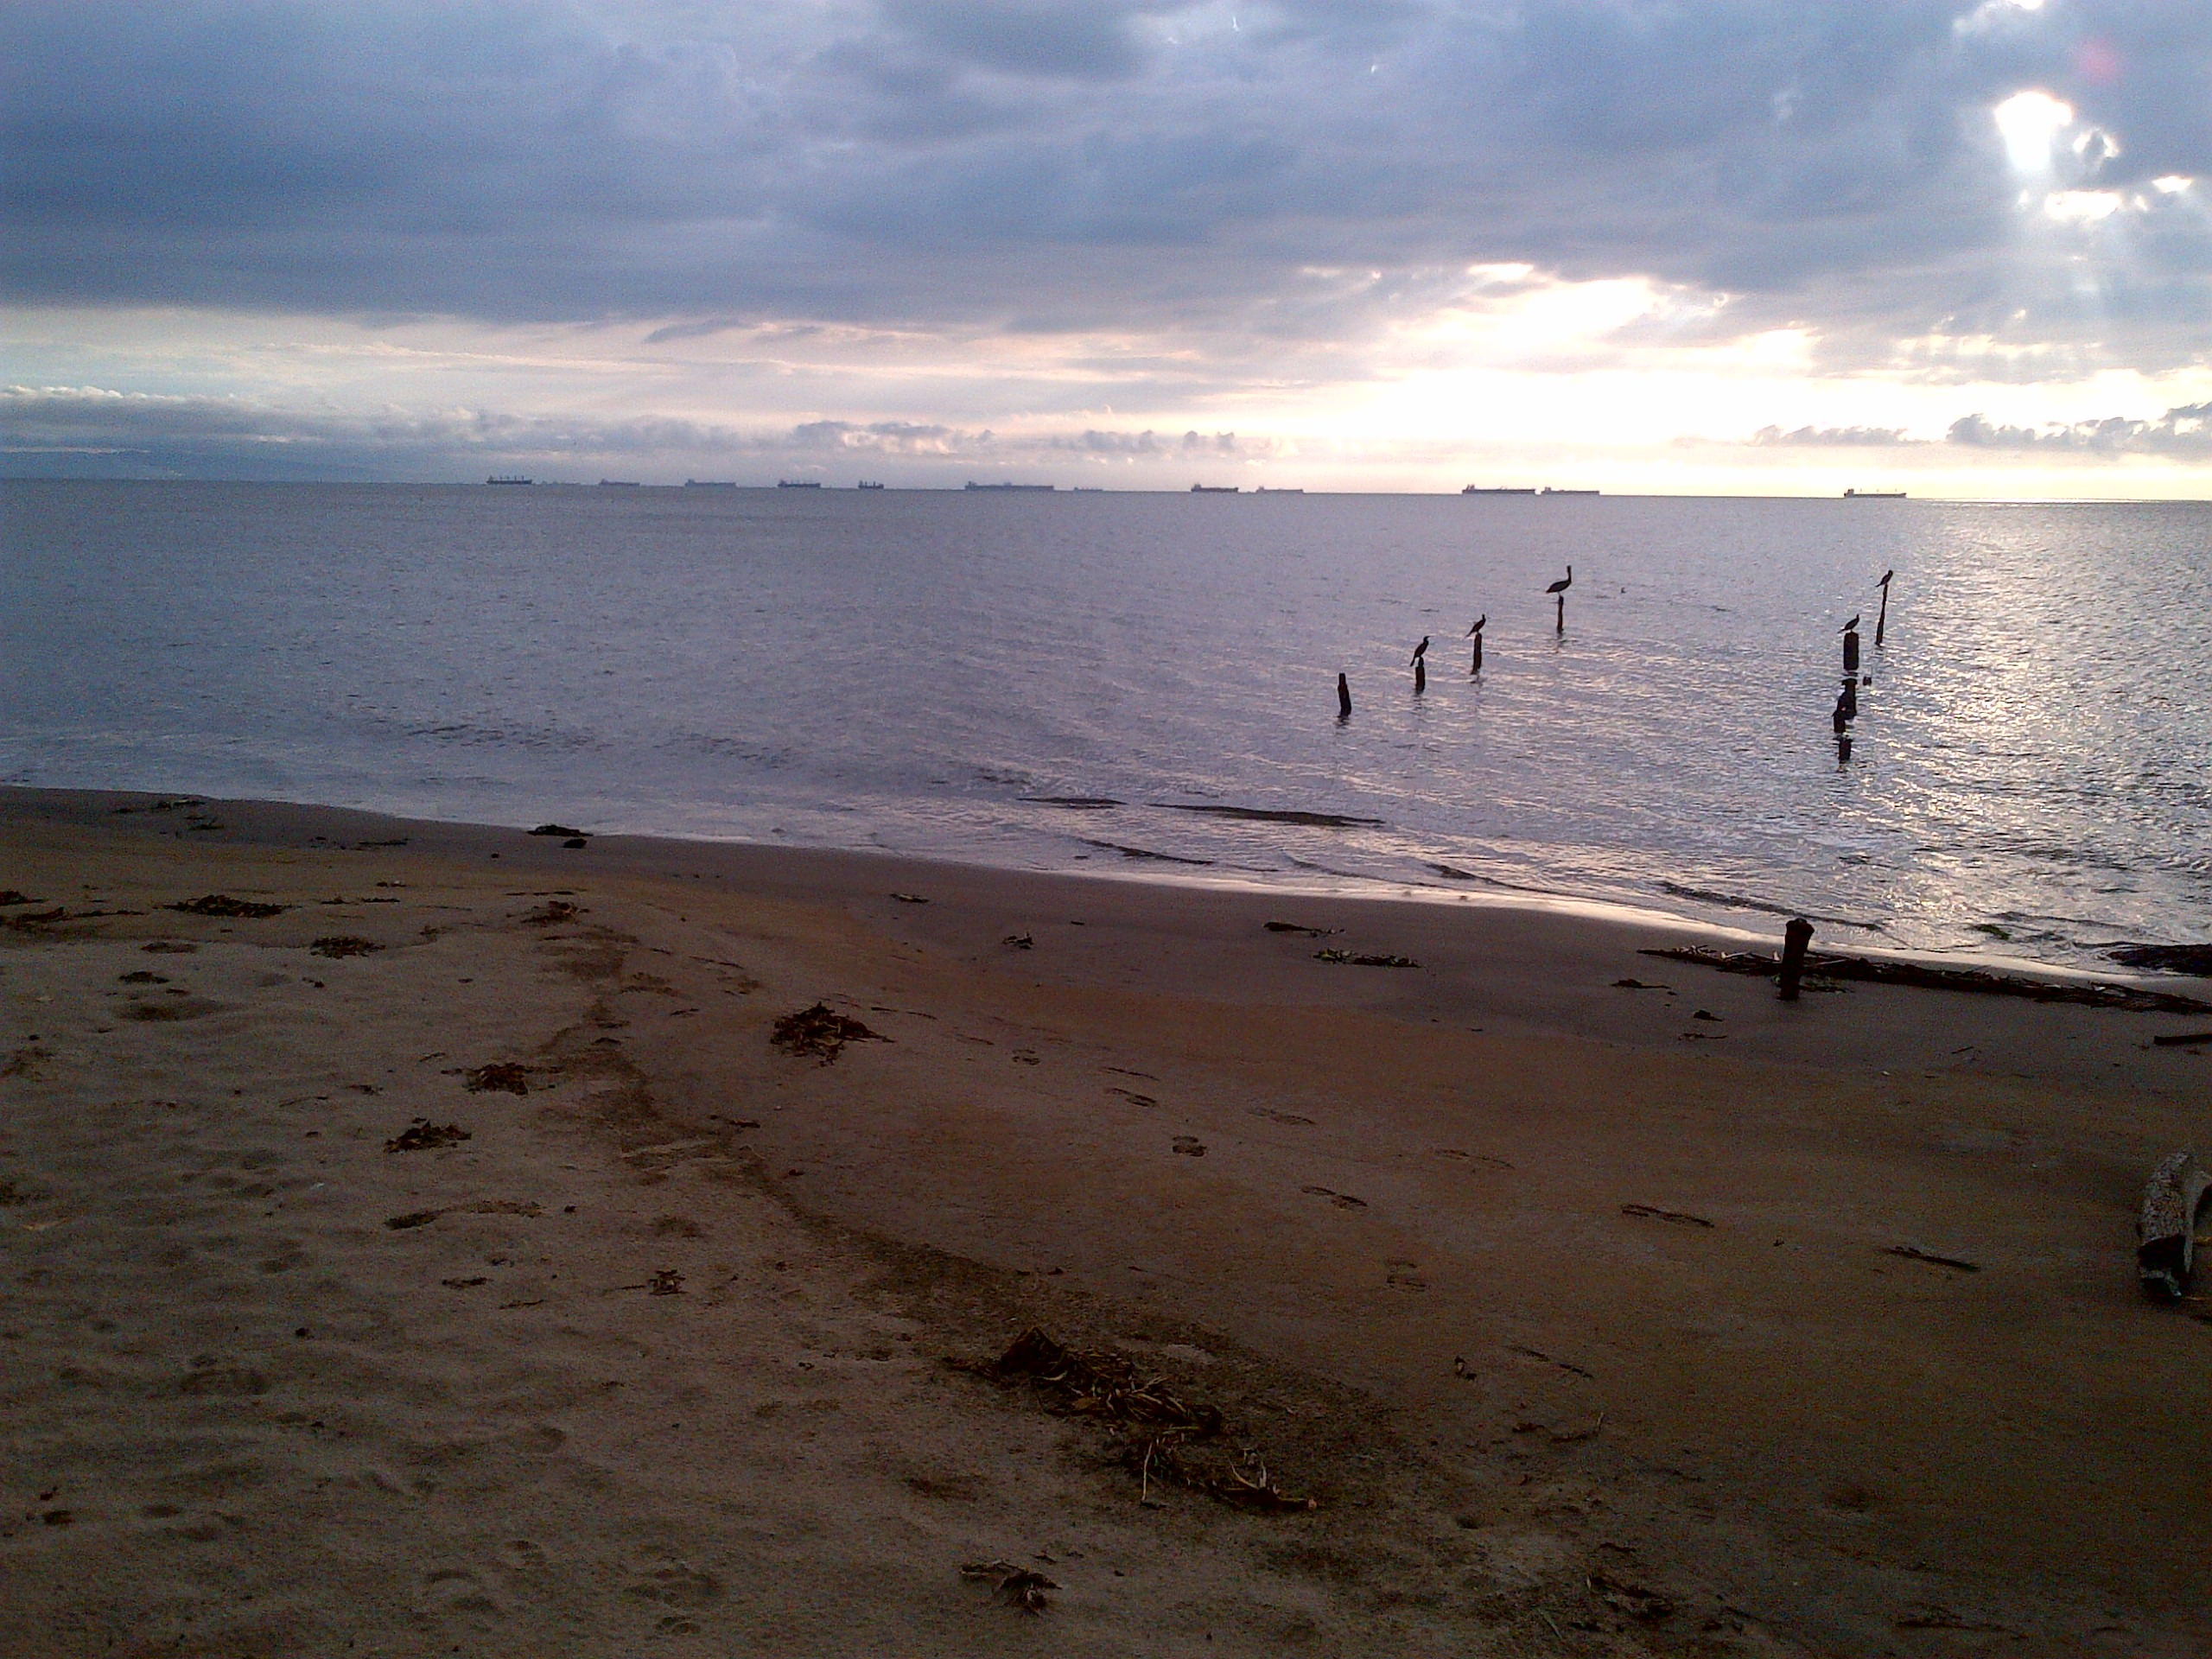
beach, sea, coast, sand, ocean, horizon, cloud, sunrise, sunset, sunlight, morning, shore, wave, dusk, bay, material, body of water, cape, mudflat, wind wave